Hyacinthe Rigaud

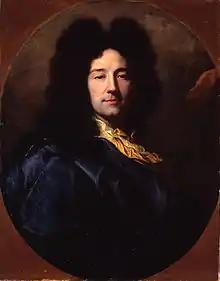
"Self-portrait with a blue coat" (1696)

Rigaud was born in Perpignan, then part of the Crown of Aragon, a few months before Spain ceded the city to France under the Treaty of the Pyrenees (7 November 1659). His family, the "Rigau", were Catalan; he was the son of a tailor, the grandson of painter-gilders from Roussillon, and the elder brother of Gaspard Rigaud, also a painter.